Cristhian Cruz Sánchez

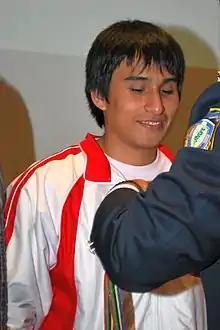
Cruz in 2010

Cristhian Cruz Sánchez (born 7 February 1992) is a Peruvian chess player who received the FIDE title of Grandmaster (GM) in September 2012.